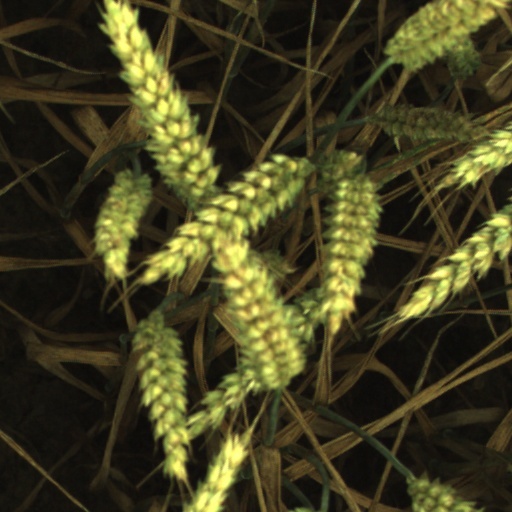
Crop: wheat